Spanish Legion

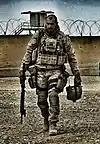
Legionaire in Iraq wearing Spanish army desert camouflage.

Under the leadership of Lieutenant Colonel Juan Yagüe, the Army of Africa played an important part in the Spanish Civil War on the Nationalist side. The professionalism of both the legion and the "Regulares" gave Franco's rebel troops a significant initial advantage over the less well trained Spanish Republican forces. The Army of Africa remained an elite spearhead until the expansion of the rebel armies after April 1937 led to the legion and Moroccan units being distributed across several fronts. Following the Francoist victory in 1939, the legion was reduced in size and returned to its bases in Spanish Morocco. It was only after then that the legion attained its present composition of 4 Tercios, and the names given to them, the 4th Tercio of the legion was established later in 1950: